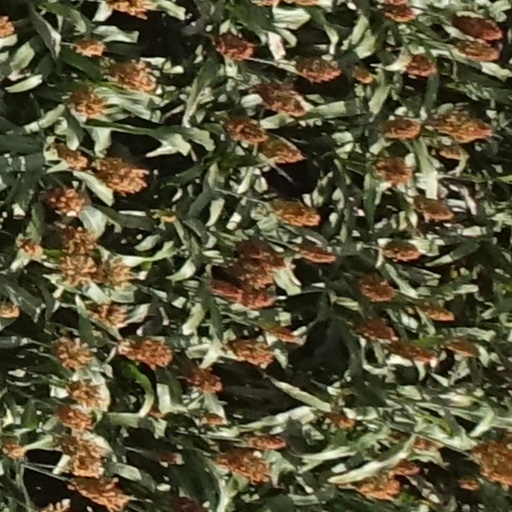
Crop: sorghum